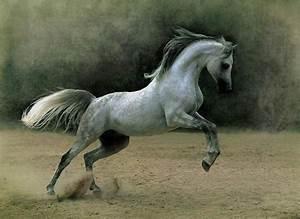
horse